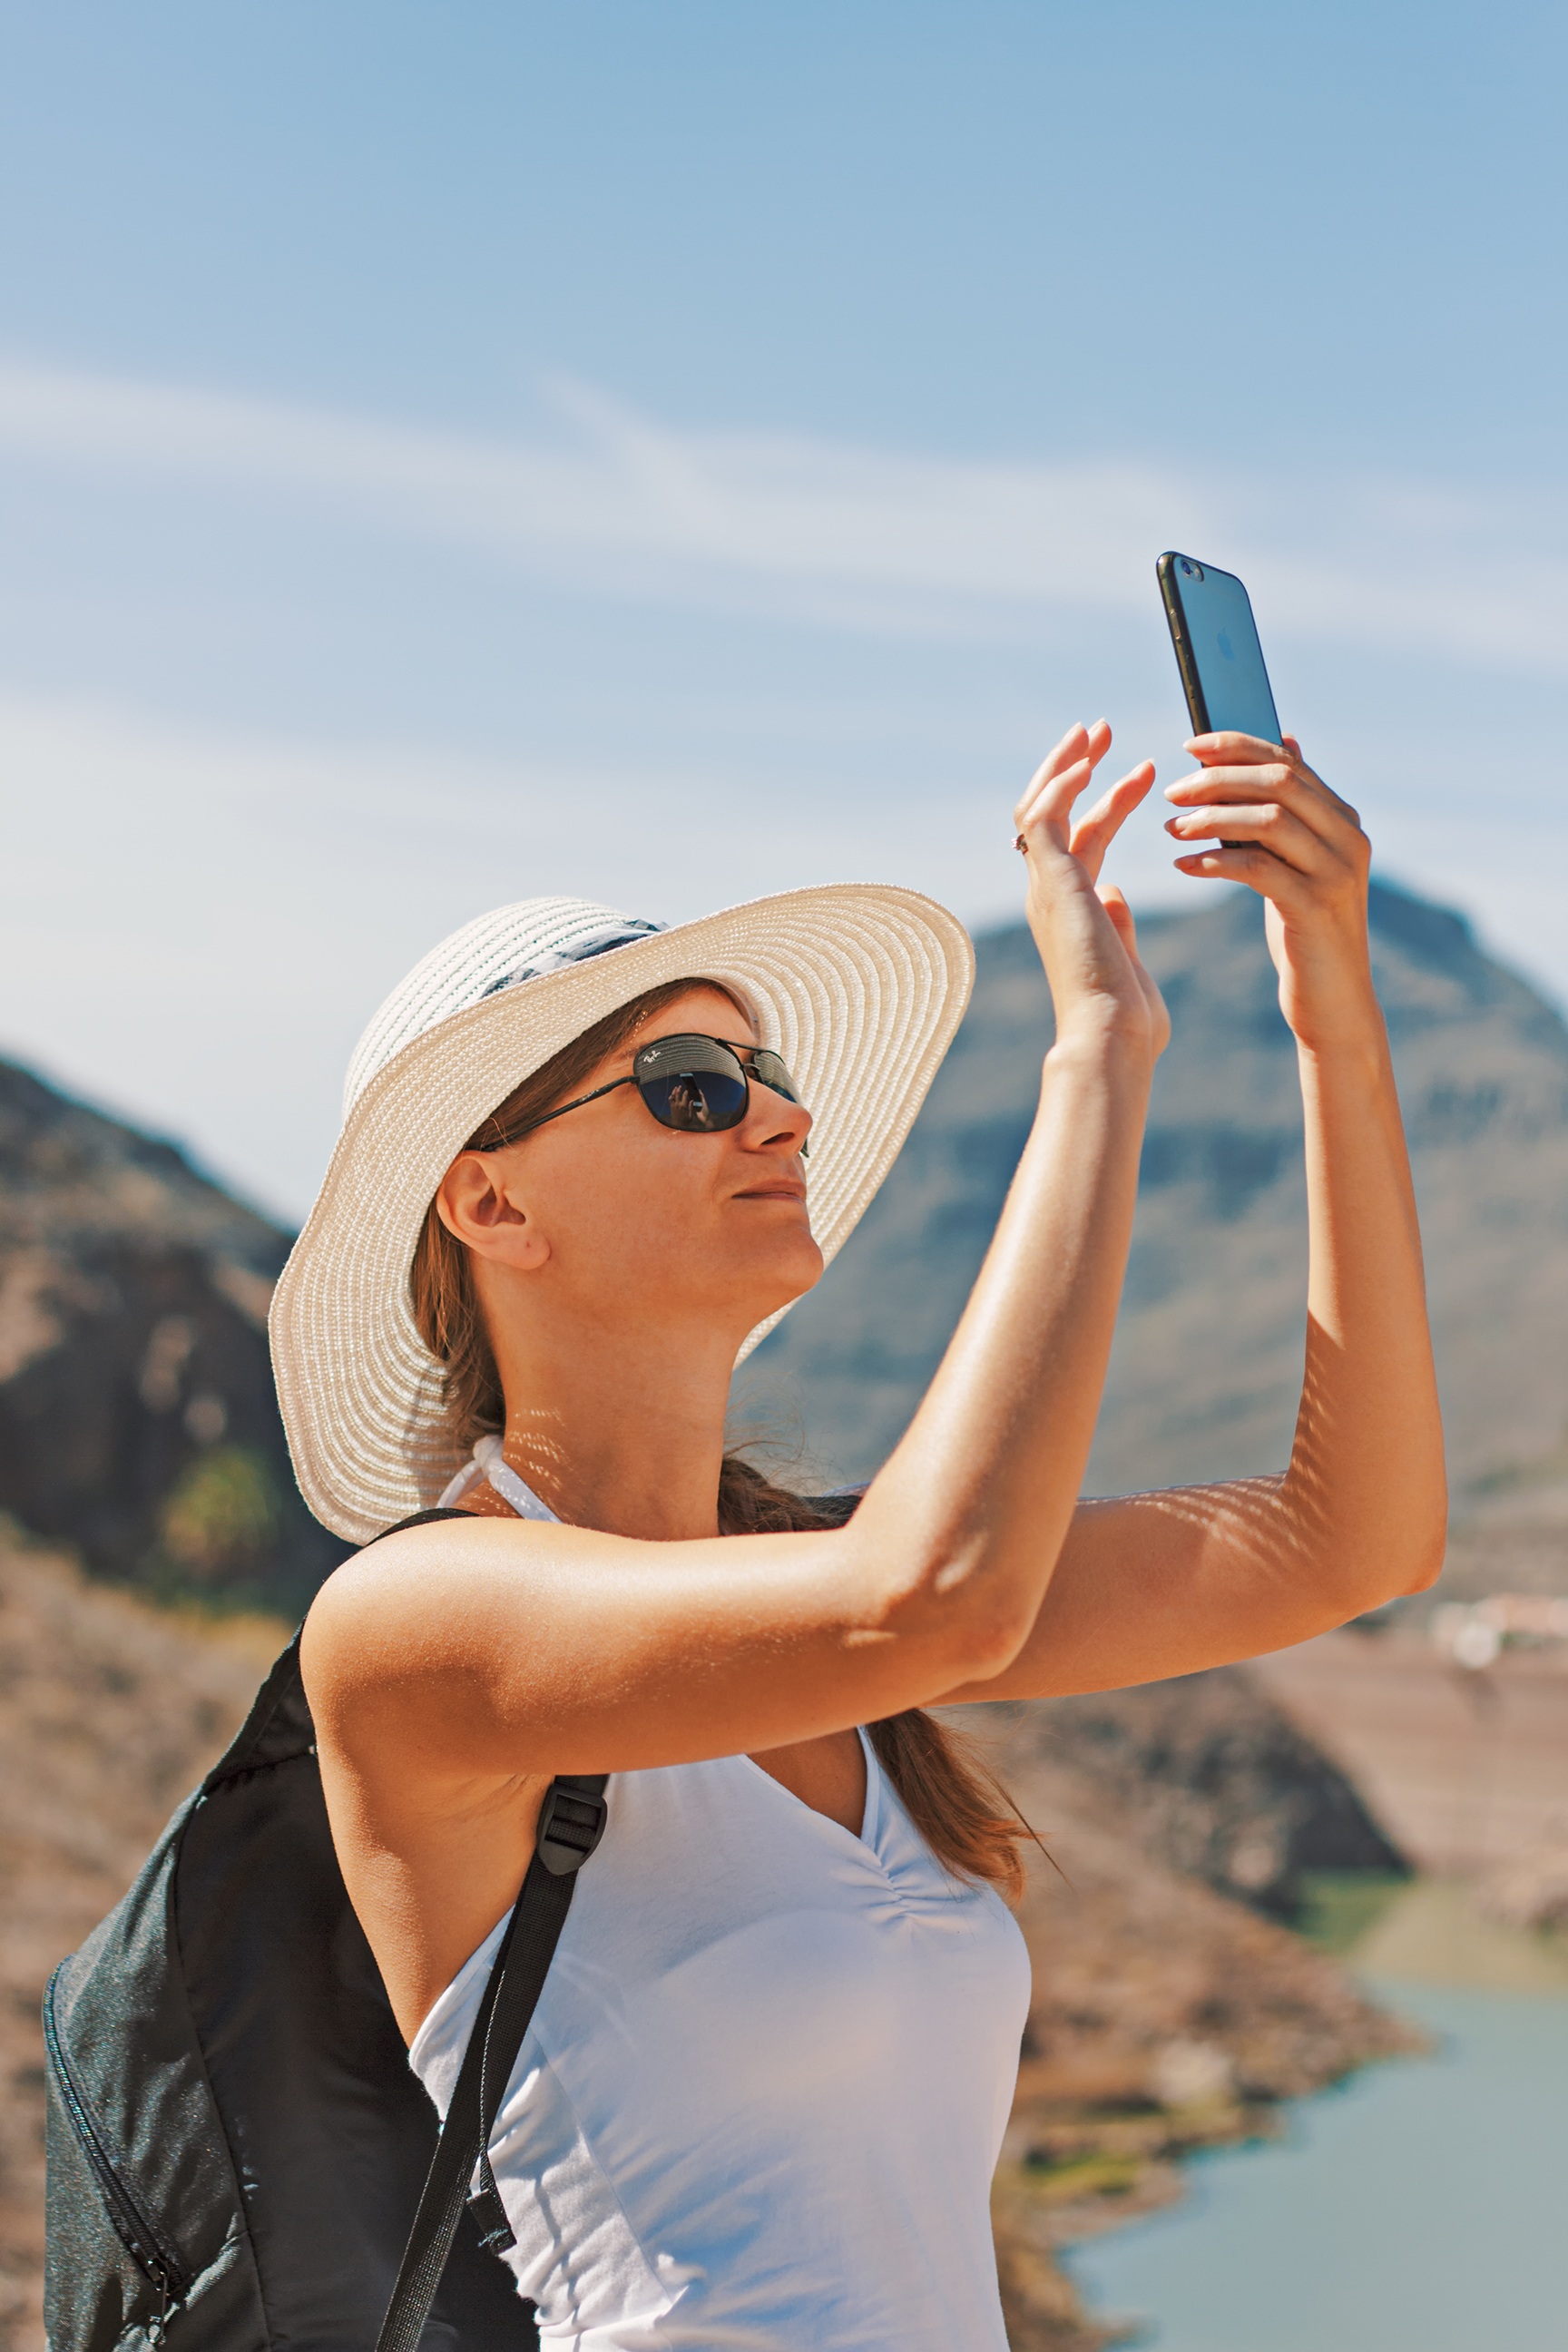
hand, beach, sea, woman, vacation, model, spring, phone, holiday, hat, blue, mobile phone, excursion, selfie, photograph, beauty, gran canaria, young woman, canary islands